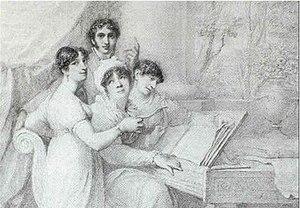
Richard A. Cosway est un des plus brillants miniaturistes de la fin du XVIIIᵉ siècle et du début du XIXᵉ siècle.